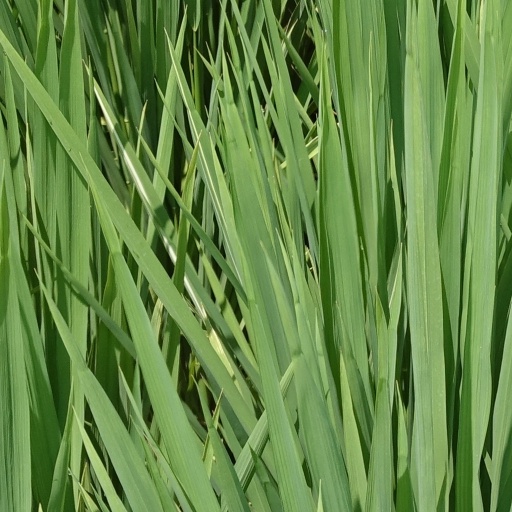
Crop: rice